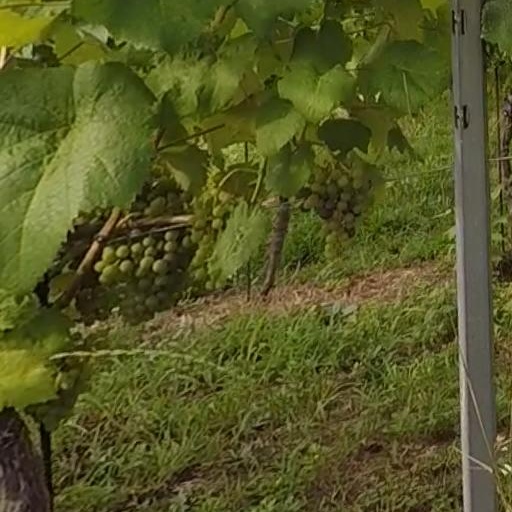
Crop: grape